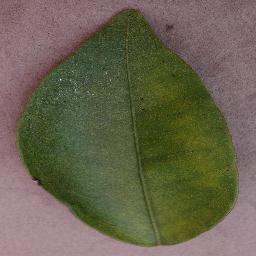
Label: Orange___Haunglongbing_(Citrus_greening)